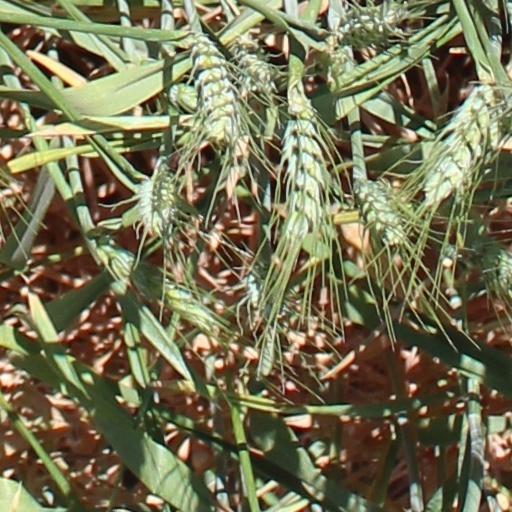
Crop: wheat